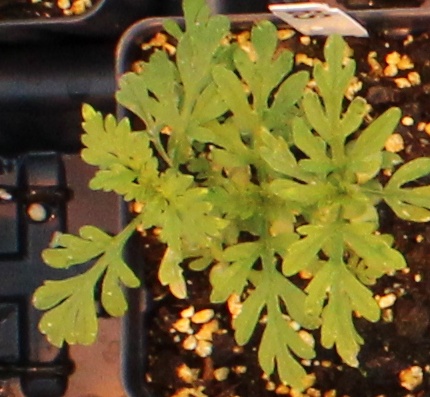
Label: Ragweed